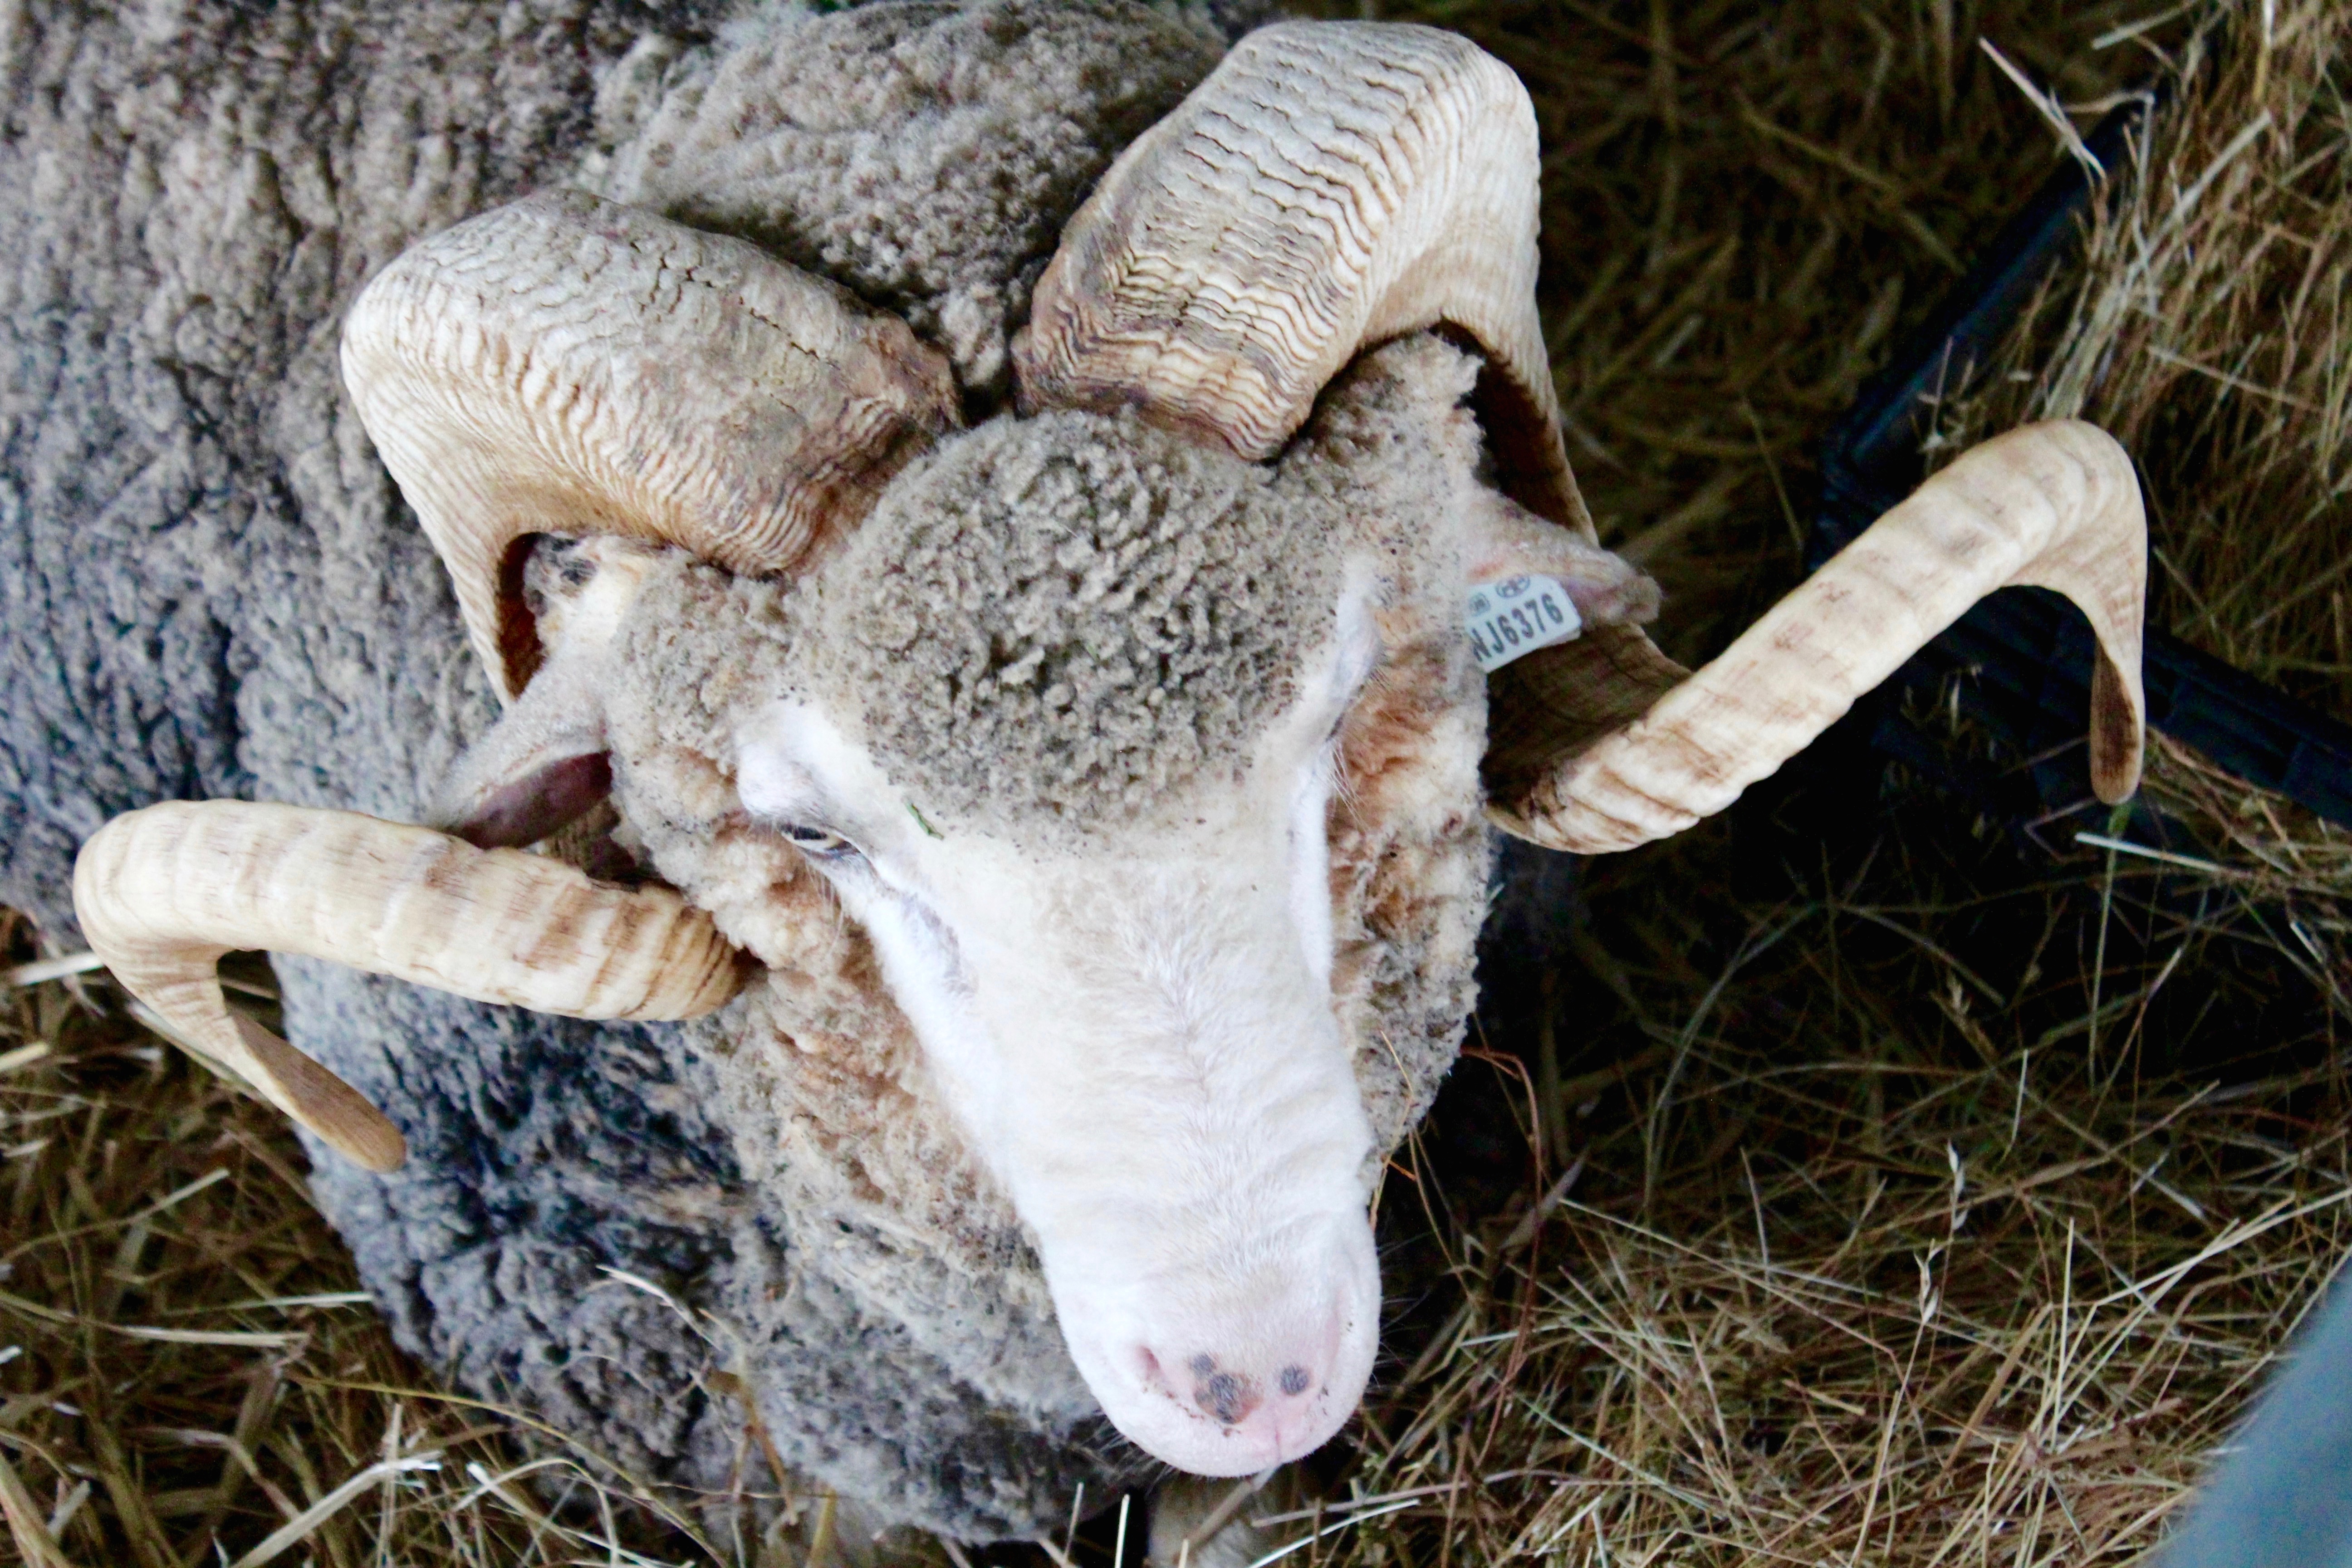
wildlife, horn, sheep, mammal, fauna, sheeps